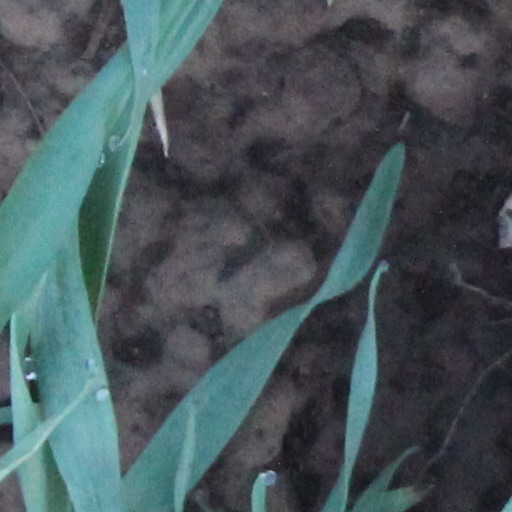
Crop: wheat